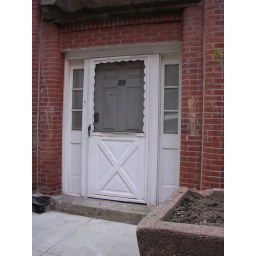
My family had a screen door exactly like this one on our home in Macungie, PA in the 70's.